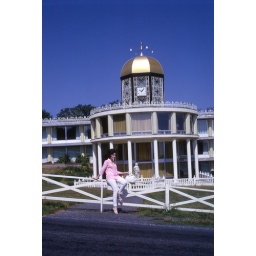
Mom sitting by the Mount Airy Lodge clock tower